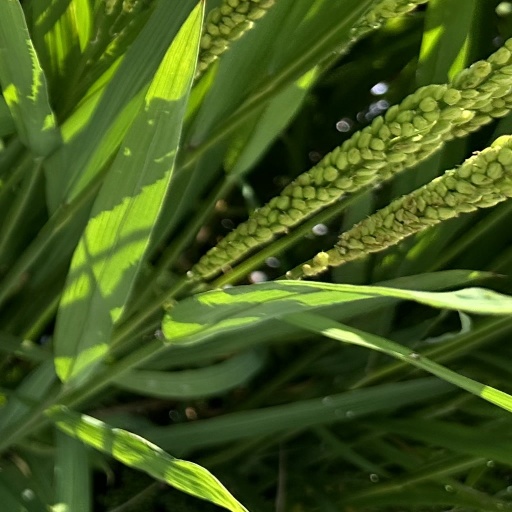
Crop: rice